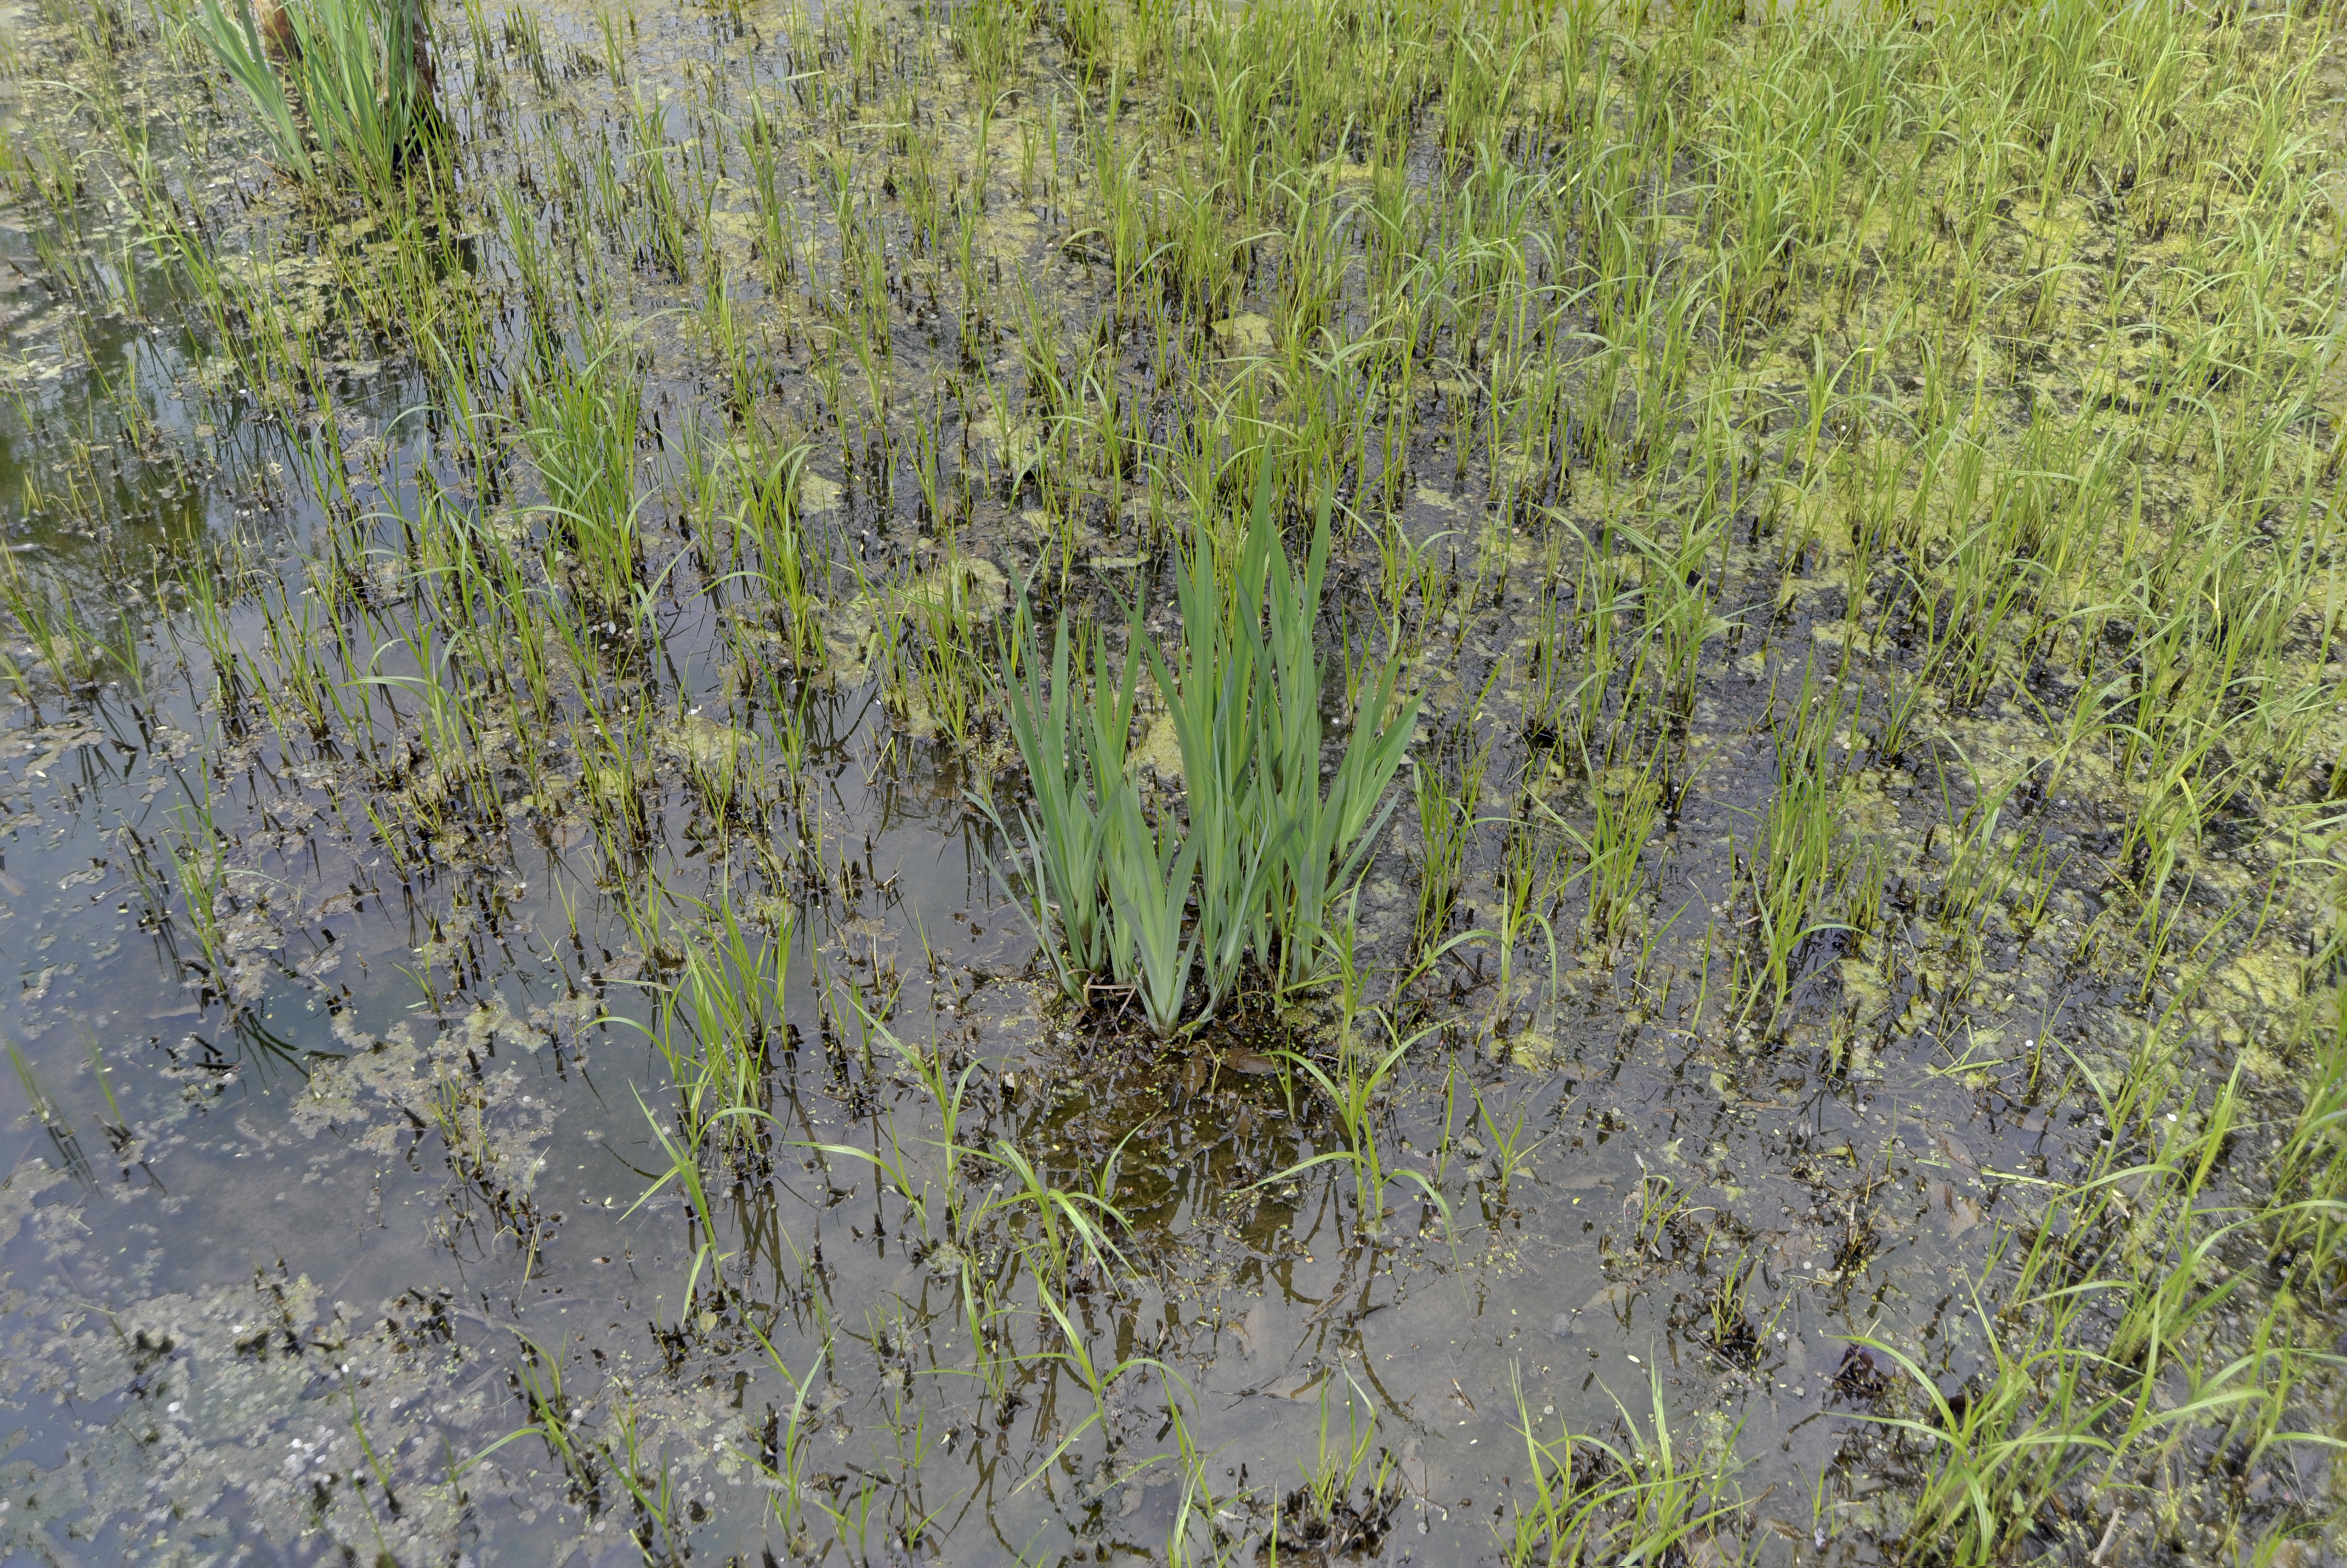
natural, grass, vegetation, plant, Elymus repens, grass family, flower, soil, horsetail family, flowering plant, subshrub, marsh, wetland, chrysopogon zizanioides, sedge family, vascular plant, sweet grass, arrowgrass, fen, paddy field, Freshwater marsh, crop, groundcover, phragmites, alismatales, teff, poales